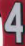
Number: 4